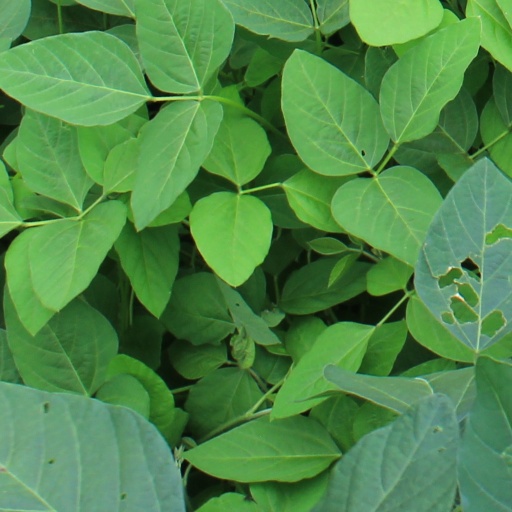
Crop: soybean